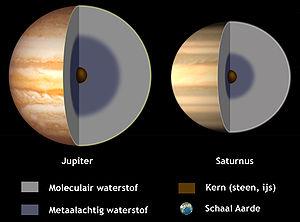
La planète Neuf, ou neuvième planète, est une planète hypothétique du Système solaire. Elle aurait été repérée de manière indirecte, son existence étant suggérée par les perturbations de l'orbite de plusieurs objets transneptuniens, déduites d'observations astronomiques réalisées entre 1983 et 2016.